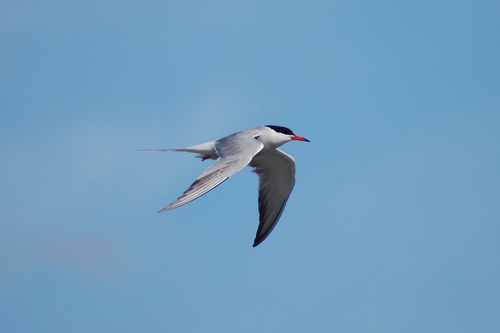
this grey bird has a black-tipped, orange beak and a black patch on the top of its head.
this is a grey bird with a black head and a large orange beak.
this bird has grey wings with a white chest, half black head, orange beak, and a large wing span.
this bird has a large wingspan and a long, orange beak.
a bird flying with clear skies and it has an orange beak
this black-crowned soft grey bird has a black tip on its thin beak and black tips on its primaries.
this bird has wings that are grey and has a red bill
this bird is grey with black and has a long, pointy beak.
this small swift bird has some light grey wings and a black crown with a sharp orange bill.
this bird has wings that are grey and has an orange bill
Species: Common Tern